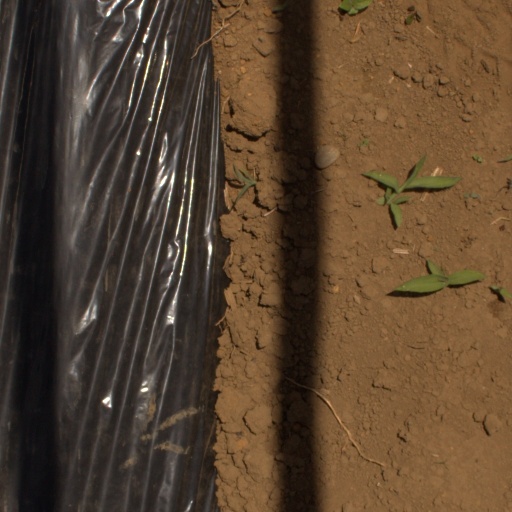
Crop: Jerusalem artichoke